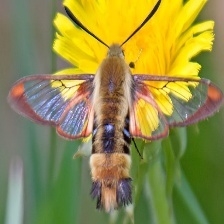
Species: CLEARWING MOTH